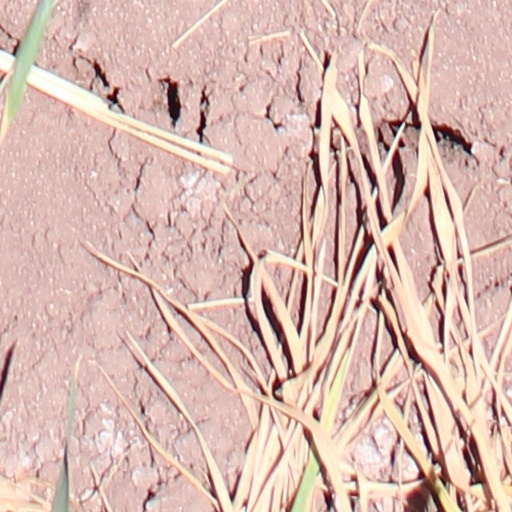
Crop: wheat